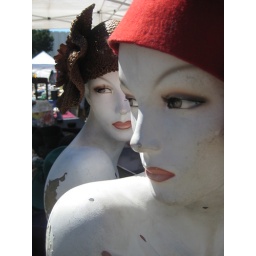
Mannequins with hats at the flea market at Fairfax High School in Los Angeles, California.